Pro-Life (Masters of Horror)

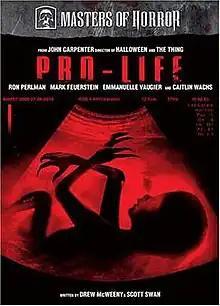

"Pro-Life" is the fifth episode of the second season of the American anthology television series "Masters of Horror". Directed by John Carpenter, the episode stars Caitlin Wachs as a pregnant girl who seeks to abort an unborn demon within her, while her gun-toting father (Ron Perlman) tries to prevent her from doing so. The episode's score was composed by Carpenter's son Cody.